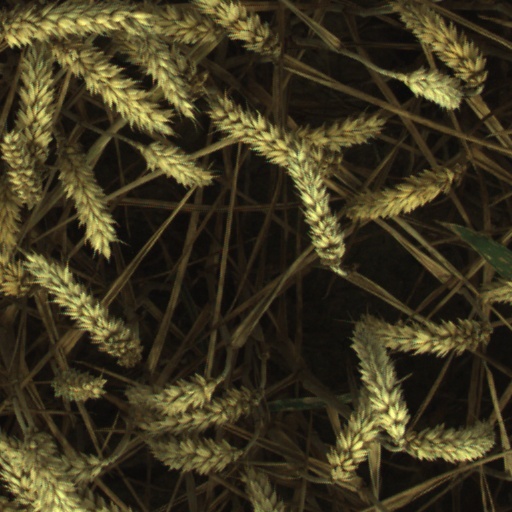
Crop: wheat